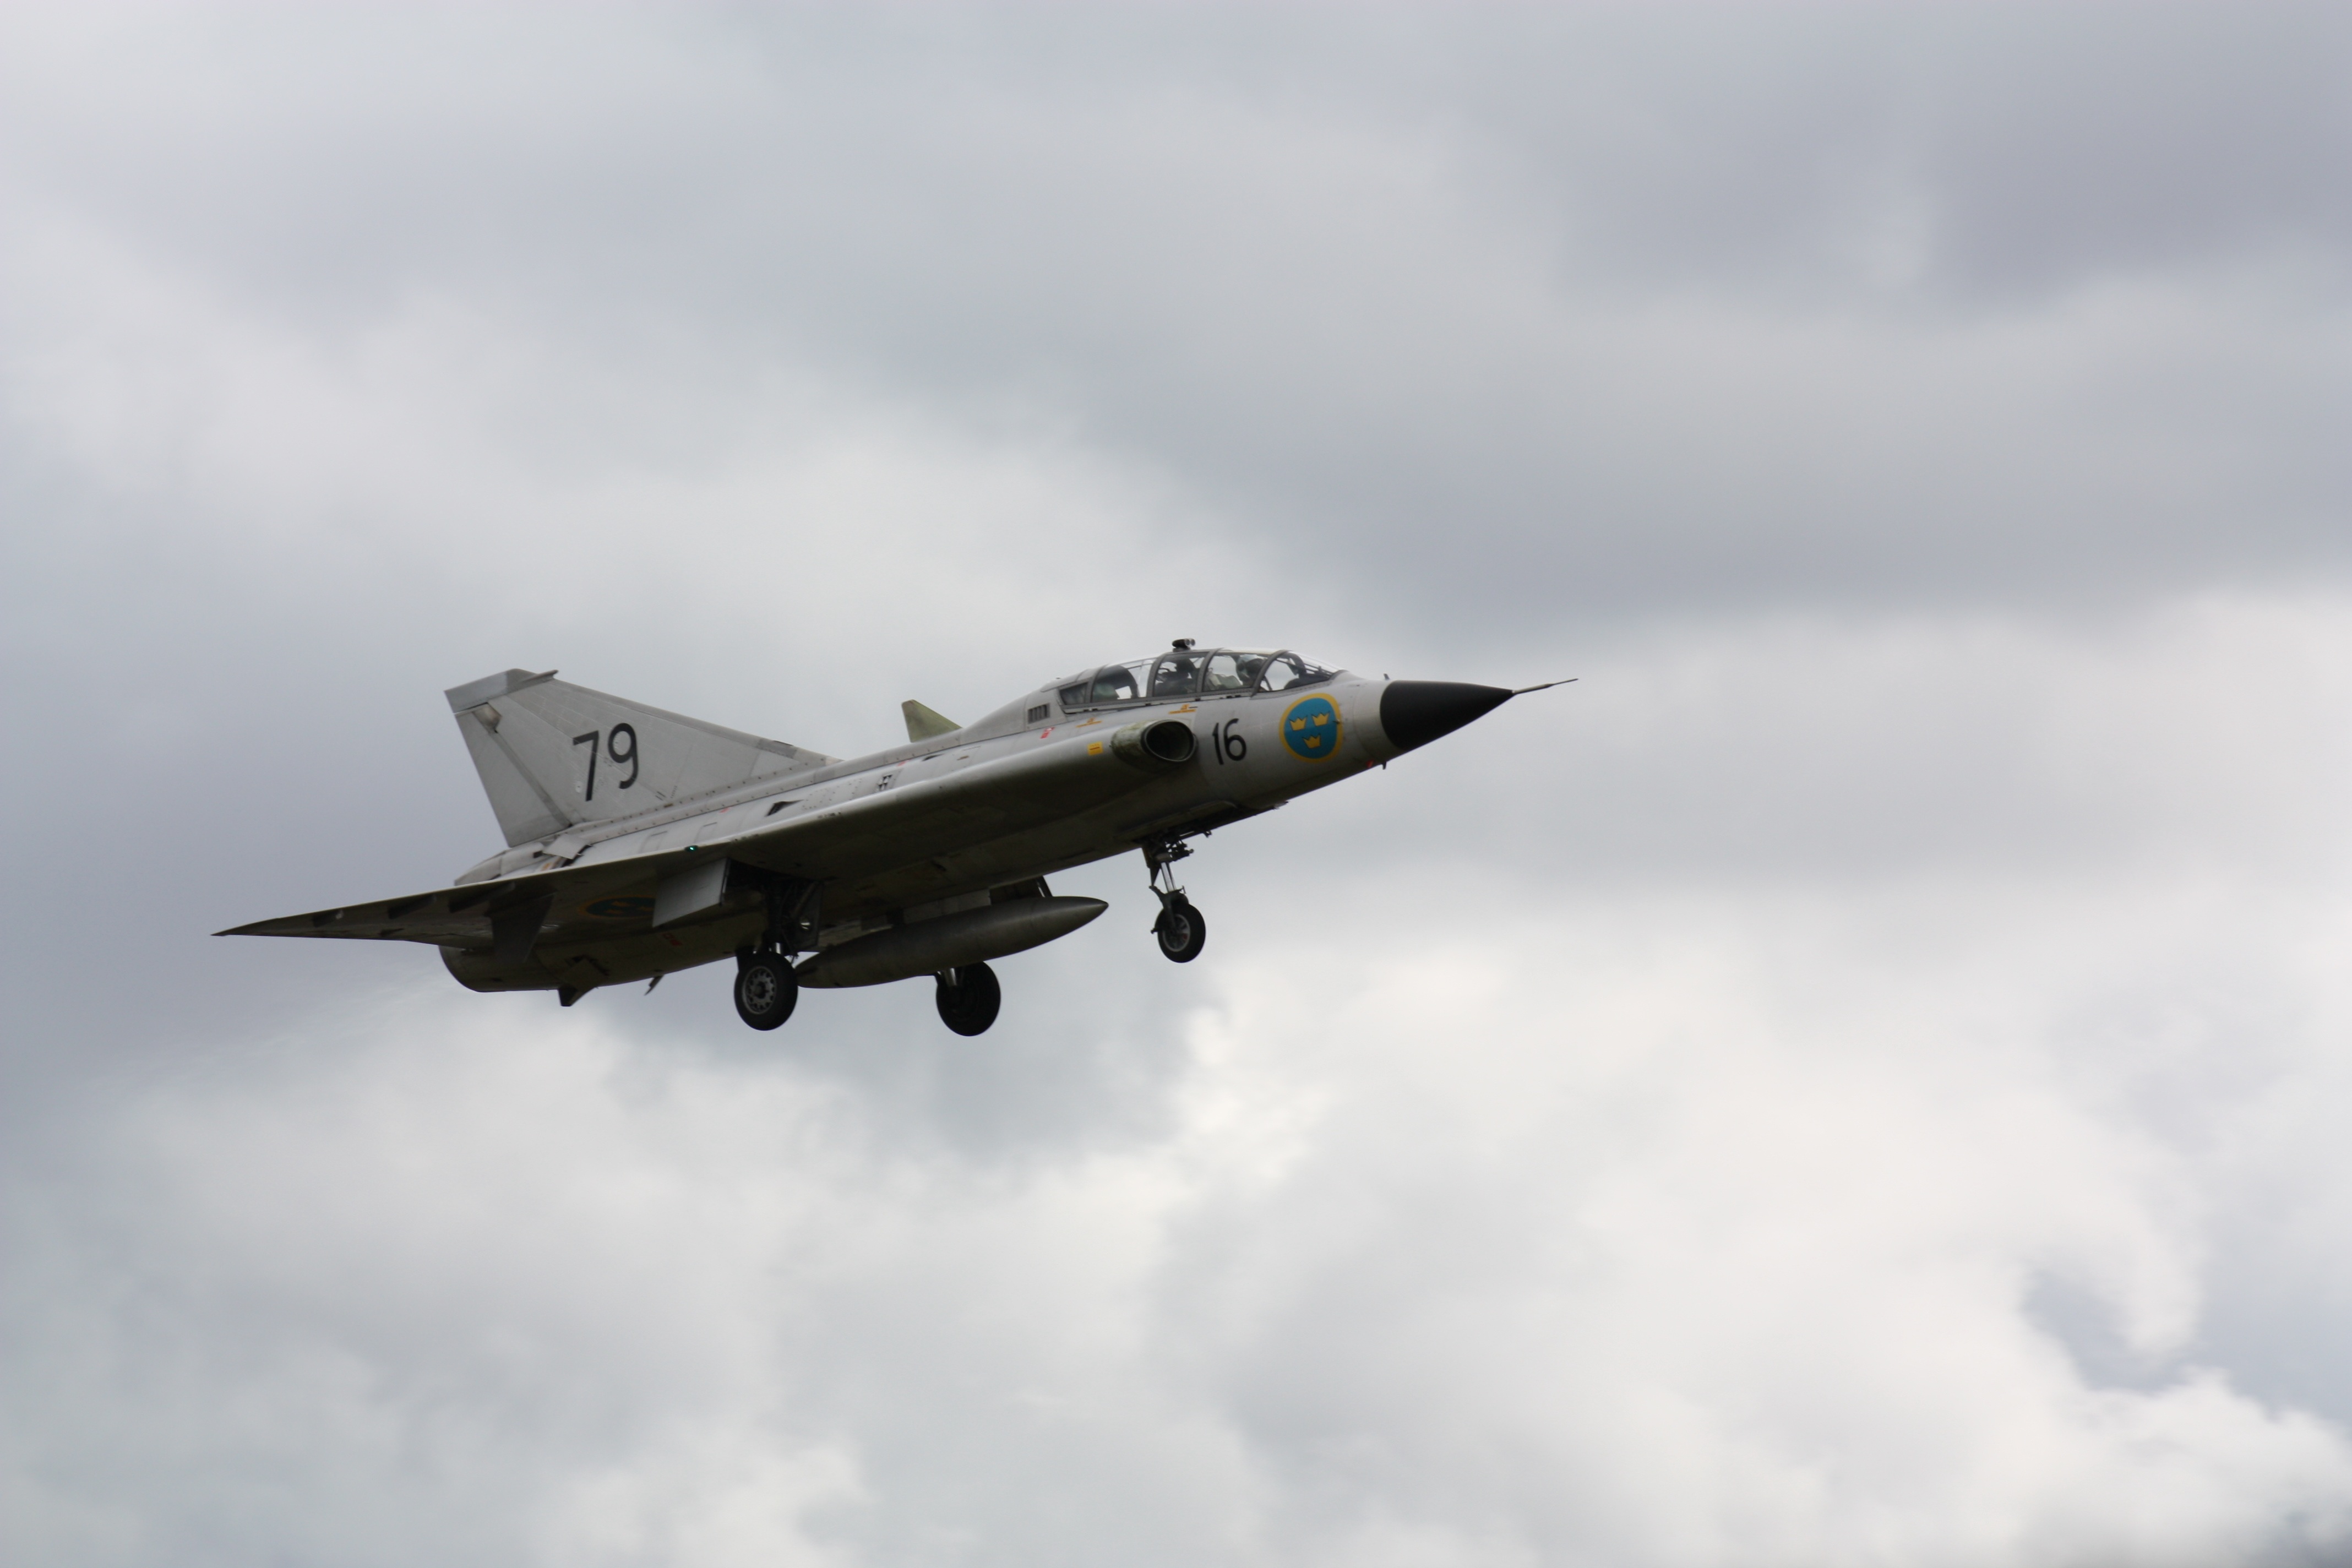
wing, airplane, aircraft, heaven, vehicle, aviation, fighter, takeoff, air show, air force, jet aircraft, fighter aircraft, military aircraft, atmosphere of earth, mcdonnell douglas fa 18 hornet